Dudding Hill line

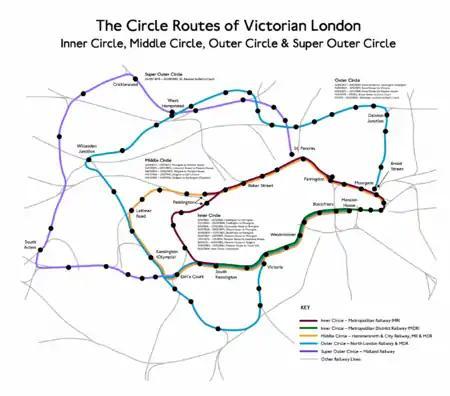
The Victorian Super Outer Circle route. The Dudding Hill Line is the curved line at the top-left

The line was opened through open countryside on 1 October 1868 (goods) and 3 August 1875 (passengers) as the Midland and South Western Junction Railway (M&SWJR), as part of the Midland Railway's extension to London. It connected the Midland Main Line, and what would become its large Cricklewood goods yard, to the North and South Western Junction Railway, now part of the North London Line, at Acton Wells (an area now called North Acton). It had stations at Dudding Hill and Harlesden (the latter also called "Harrow Road" and "Stonebridge Park").